Tutor expertise in adult education

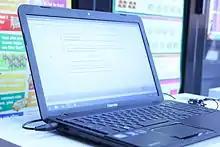
Computer based learning at a tuition centre

Research on the topic of content expertise has been done in the field of medical education. Traditionally, medical education was delivered in large lecture format by content experts. In the 1960s, Problem-based learning was first introduced at McMaster University in Ontario, Canada. Problem-based learning involves small groups working within a tutorial system. Students are encouraged to brainstorm within the group and generate questions based on the scenario they are working on. Problem-based learning fosters self-directed learning, with the teacher taking on a new role as a facilitator, using their expertise only subtly and sparingly. This style of learning is built on collaborative learning work theory. Students with a common interest are encouraged to reflect, share their thoughts with their peers and develop analytical thinking and communication skills during the process. The break from the true collaborative approach is in having an authority figure present.